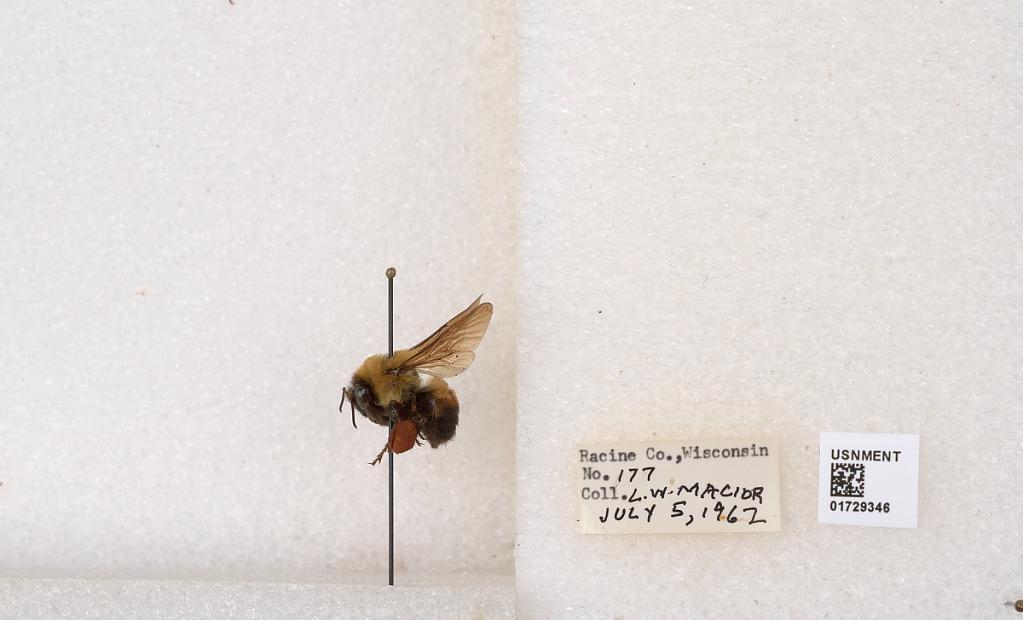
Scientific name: Bombus (Separatobombus) griseocollis (De Geer)
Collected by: L. Macior
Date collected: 1962-7-5
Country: United States
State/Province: Wisconsin
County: Racine
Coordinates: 42.7299, -87.8123